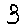
Label: 3